Vyacheslav Savosin

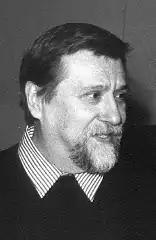

Father - Ivan Sergeyevich Savosin (1902–1965), mother - Anna Fedorovna Igonina (1905–1982). Brother - Oleg Ivanovich Savosin. Wife - Natalia Alekseevna Savosina (Barikhina).